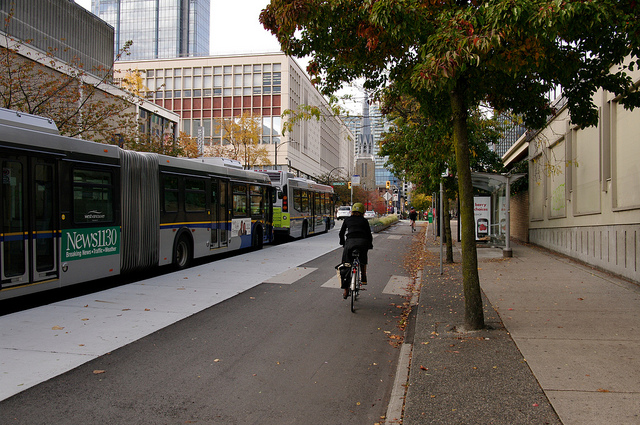
A person rides a bicycle next to a large bus.